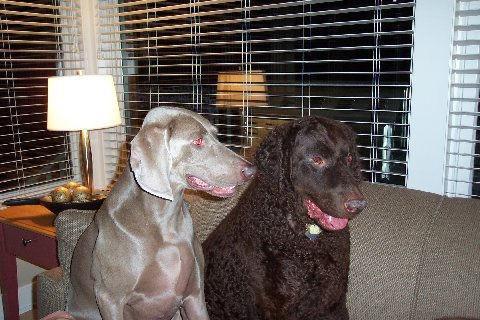
curly-coated_retriever